Mary, Queen of the World Cathedral

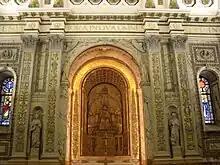
The bishop's mortuary chapel is located on the east wall of the cathedral.

The burial chapel, completed in 1933, is located on the east wall of the building, east of the nave, halfway between the main entrance and the altar in the centre. The tomb of Mgr. Bourget, an art work which was created in Rome, is located in the centre. The remains of the bishop that lay in a crypt under one of the pillars in the cathedral were transferred to his tomb on April 27, 1933. The titular bishops are buried on the west side and the auxiliary bishops on the east-hand side.